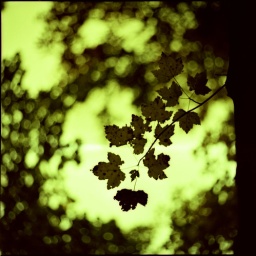
wonders of forest in septemberkiev 88 - 80mm f2.8 , at 1/15 hand heldfuji provia 100f , cross processed at home.